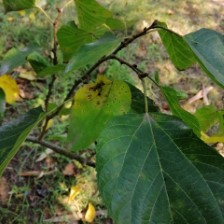
Variety: WhiteKing